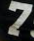
Number: 7